Claybord

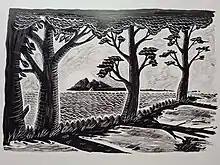

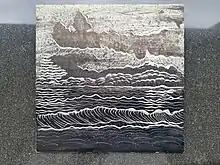

Claybord Black is a clay coated hardboard panel for scratchboard that is coated with India ink. Comparable to traditional paper scratchboard, it’s more durable and easier to scratch into for cleaner and crisper details and lines. The surface is made of a special clay coating that allows for precise detail and fine lines in drawing, painting, and other artistic techniques. The black background provides a striking contrast for white or colored mediums, making artwork stand out. Artists often use Claybord Black for techniques such as scratchboard, scratch art, and ink drawing. For added dimension, colored inks can be added to the white areas and then scratched again for additional highlights and volume.